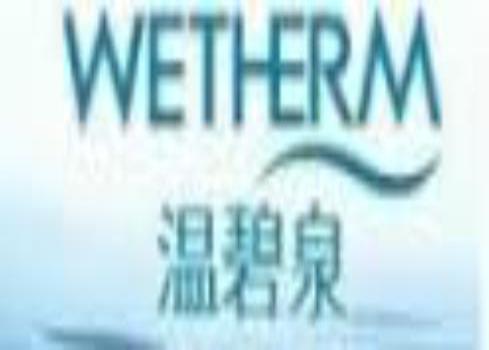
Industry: Necessities